Paddy Bradley

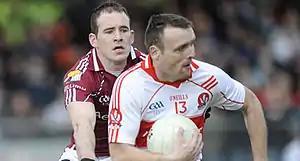
Bradley in action against Galway in a 2009 National League game

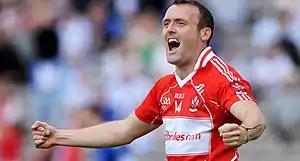
Bradley celebrates scoring against Monaghan in the 2009 Championship

Each county participates in their respective provincial championship (in Derry's case the Ulster Championship) which operate through a knock-out cup competition format. The winners of each of the four Provincial Championships earn one of eight places in the All-Ireland quarter-finals. The 28 teams that fail to win their respective provincial championships receive a second opportunity to reach the All-Ireland quarter-finals via the All Ireland Qualifiers. The counties enter the Qualifiers at different stages (depending on how far they reached in their provincial championship). Four teams come through this system and join the four provincial champions in the All-Ireland quarter-finals.